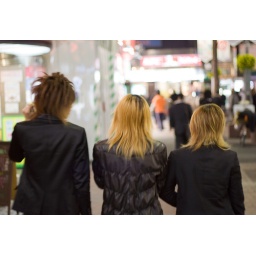
Three men walking down the street in Shinjuku, Tokyo.